Enstone

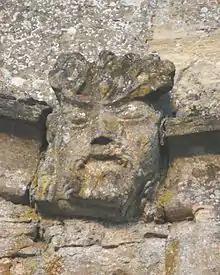
Grotesque on the exterior of St Kenelm's parish church

The earliest parts of the Church of England parish church of St Kenelm are Norman, but it has been rebuilt in stages since the 12th century. The south aisle with a four-bay arcade dates from about 1180. The north aisle was added late in the 13th century. It has an arcade that alternates round and octagonal piers. At about the same time, a new chancel arch was placed in the east wall of the old chancel and the present chancel added east of the previous one. The two-storey south porch was added late in the 13th century. It has octopartite rib vaulting springing from head corbels.